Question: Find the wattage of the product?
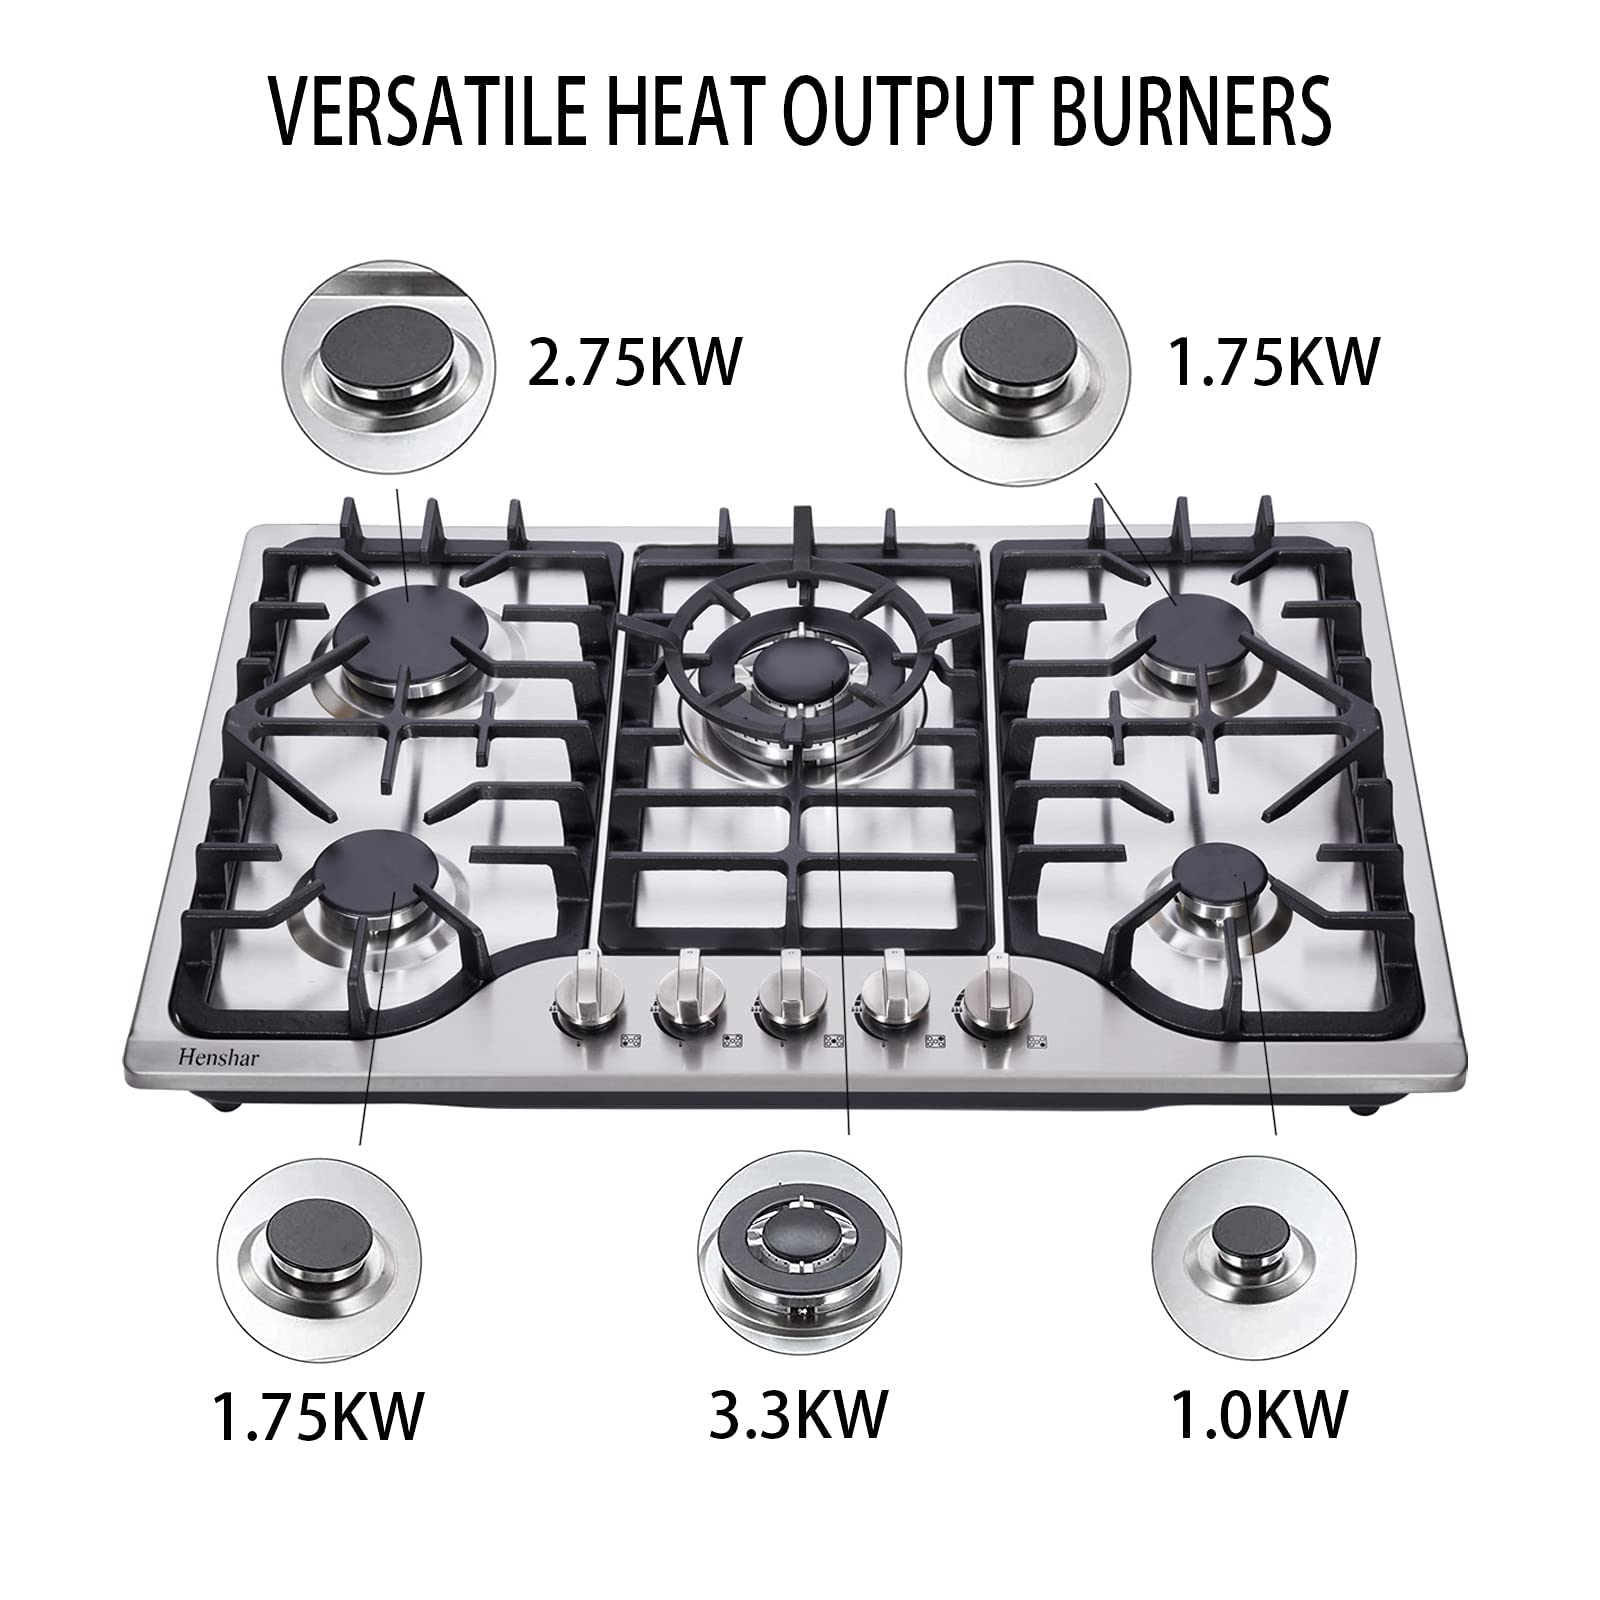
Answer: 2.75 kilowatt